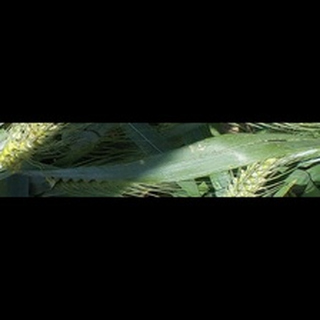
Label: healthy_wheat